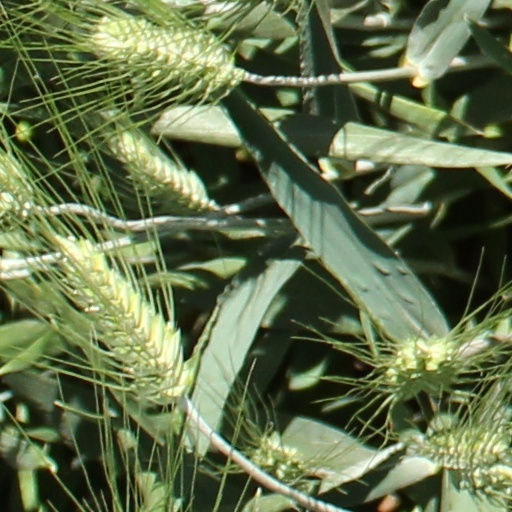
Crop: wheat